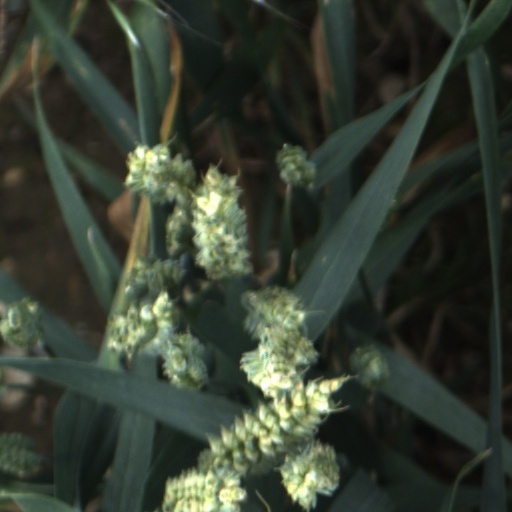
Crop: wheat